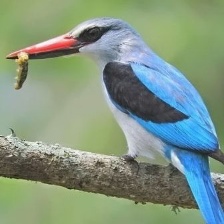
Species: WOODLAND KINGFISHER
Scientific name: HALCYON SENEGALENSIS